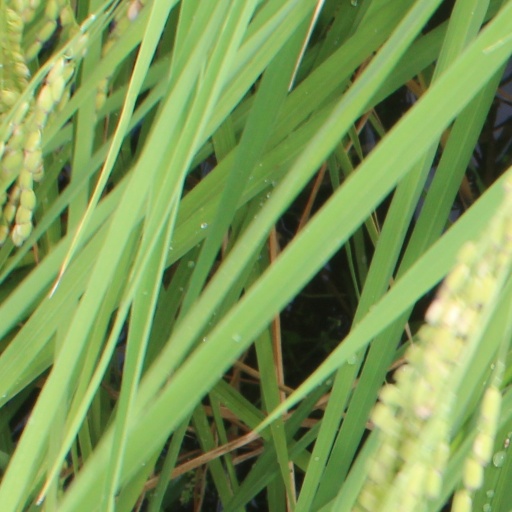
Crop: rice